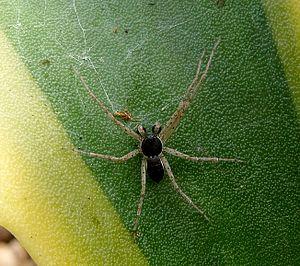
Philodromus dispar est une espèce d'araignées aranéomorphes de la famille des Philodromidae.